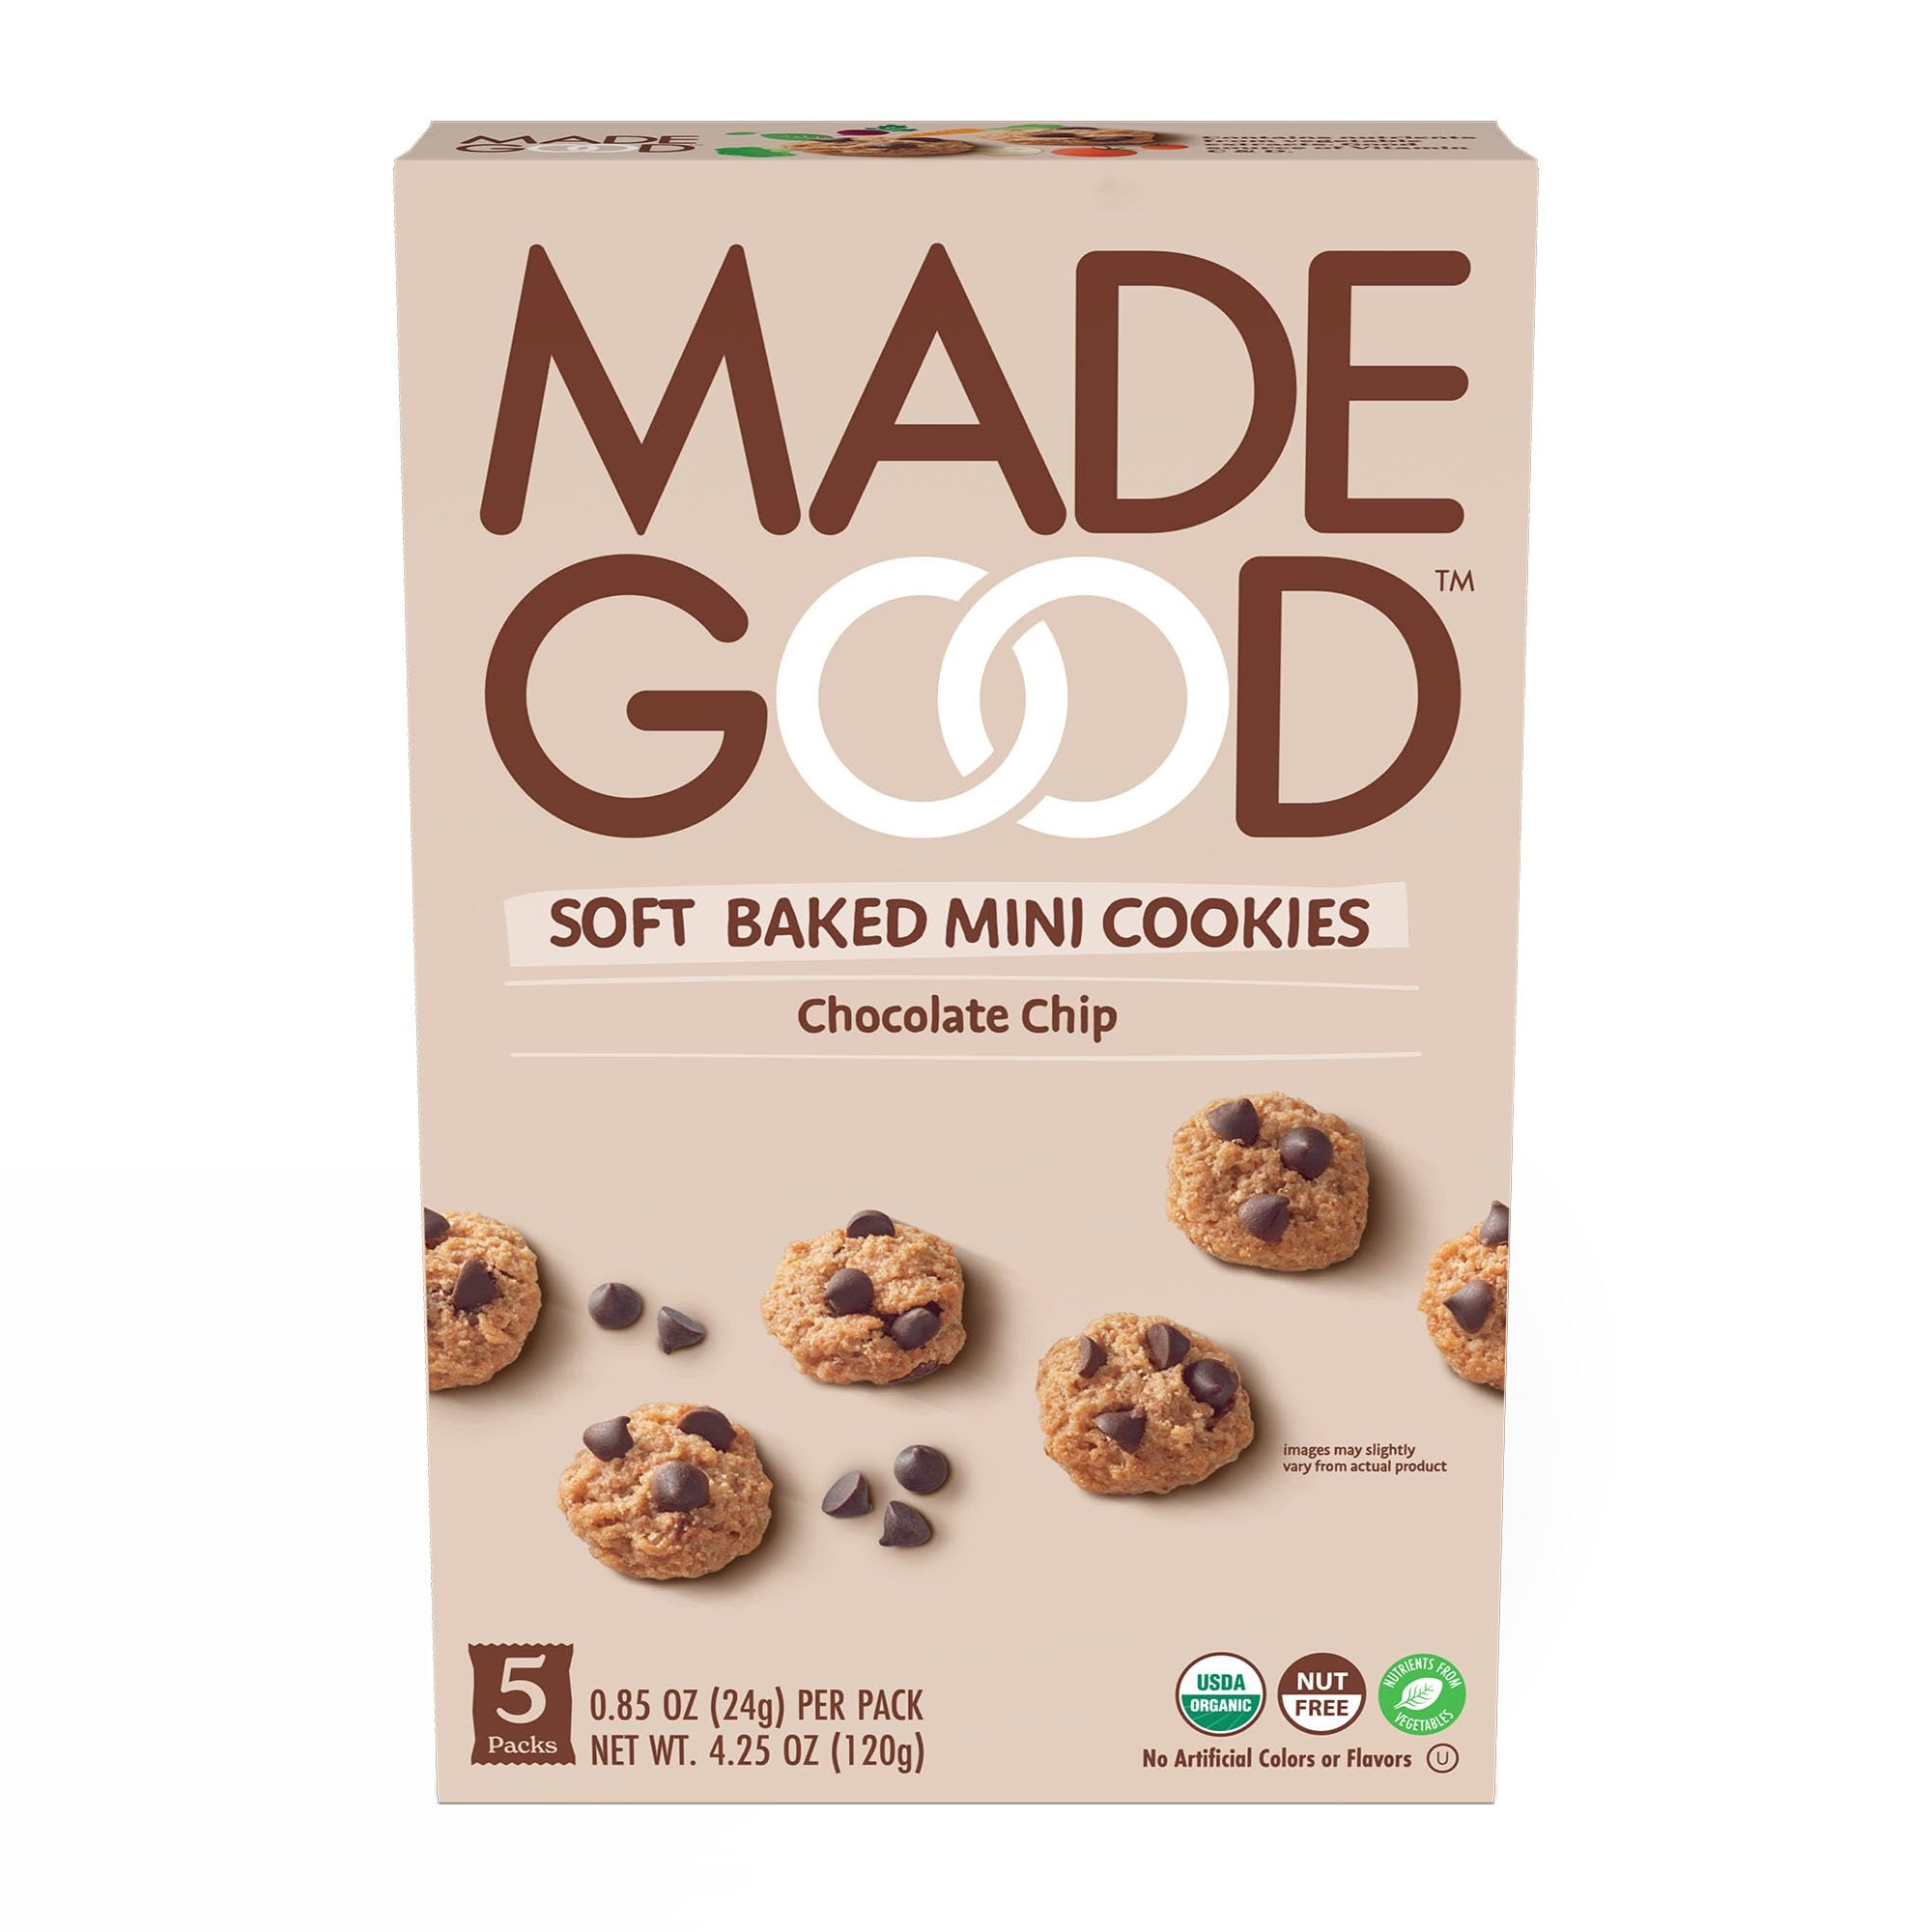
Item Name: MadeGood Chocolate Chip Soft Baked Cookies, Organic Snacks, 0.85oz Each
Bullet Point 1: Delicious and organic chocolate chip cookies made with gluten-free flour and rich, dairy-free, dark chocolate.
Bullet Point 2: MadeGood Soft Baked Mini Cookies are made in a peanut and tree nut free facility and made with wholesome ingredients, perfect for sharing. Everyone can enjoy these nut-free, gluten-free, non-GMO, organic, vegan, and kosher treats. One pack contains the nutrients of six different vegetable extracts.
Bullet Point 3: Enjoy 5 (0.85 oz) individually packaged Soft Baked Cookie Packs that make healthy snacking, easy.
Product Description: Craving something sweet? Enjoy MadeGood Chocolate Chip Soft Baked Mini Cookies that are made from wholesome ingredients, including gluten-free flour and nutrients from six different vegetable extracts. These bite size cookies are the perfect treat for all occasions: the office, school lunches, late-night snacks and more! These allergy friendly snacks are free from the most common allergens and made in a dedicated nut-free facility. Enjoy Soft Baked Cookies on-the-go or for a delicious dessert, these cookies are for all ages and occasions.
Value: 4.23
Unit: Ounce

Price: 4.74